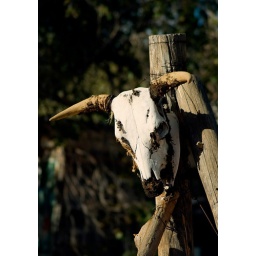
A bleached aging cow skull on a pole in Hackberry Arizona.